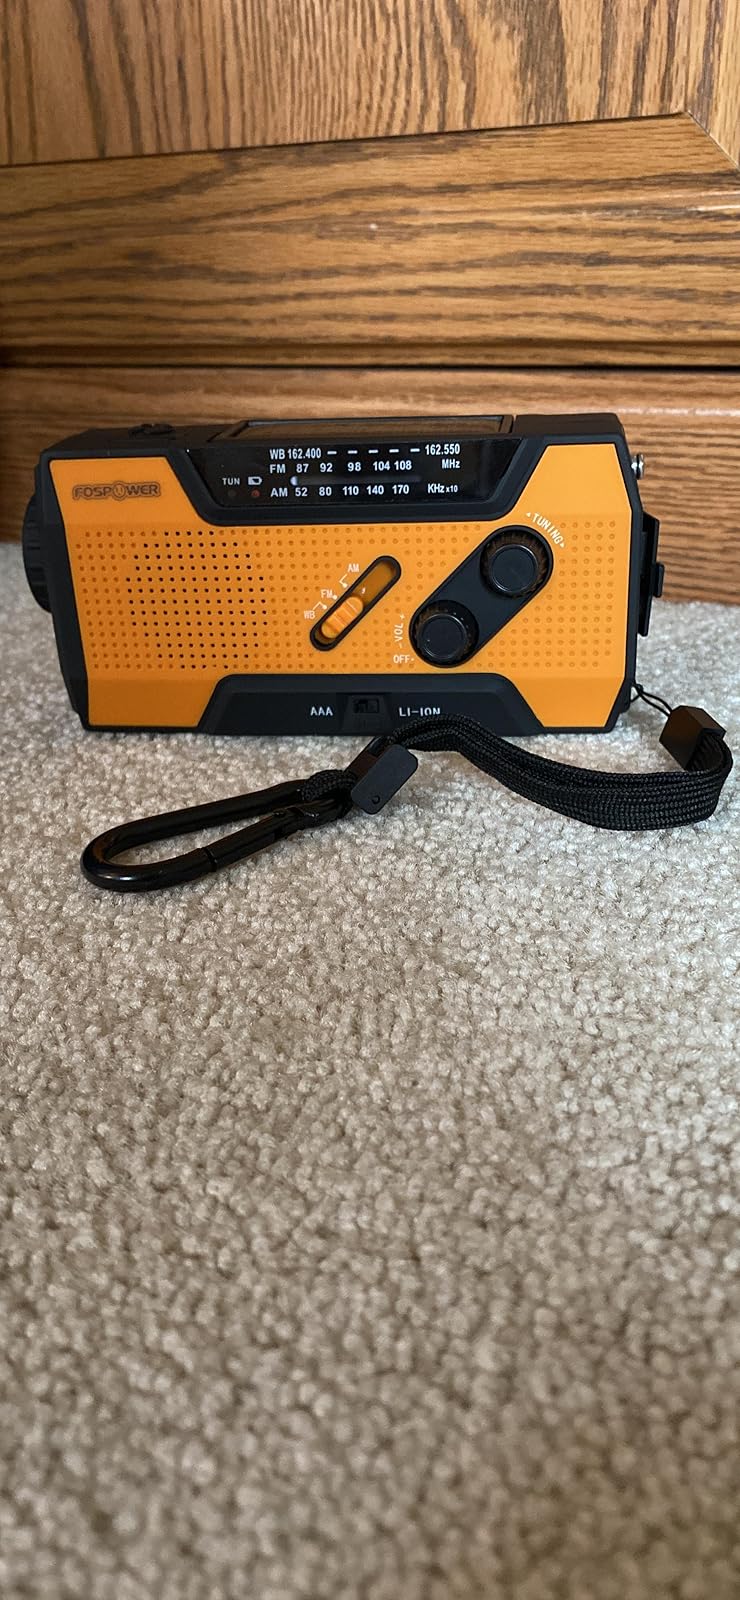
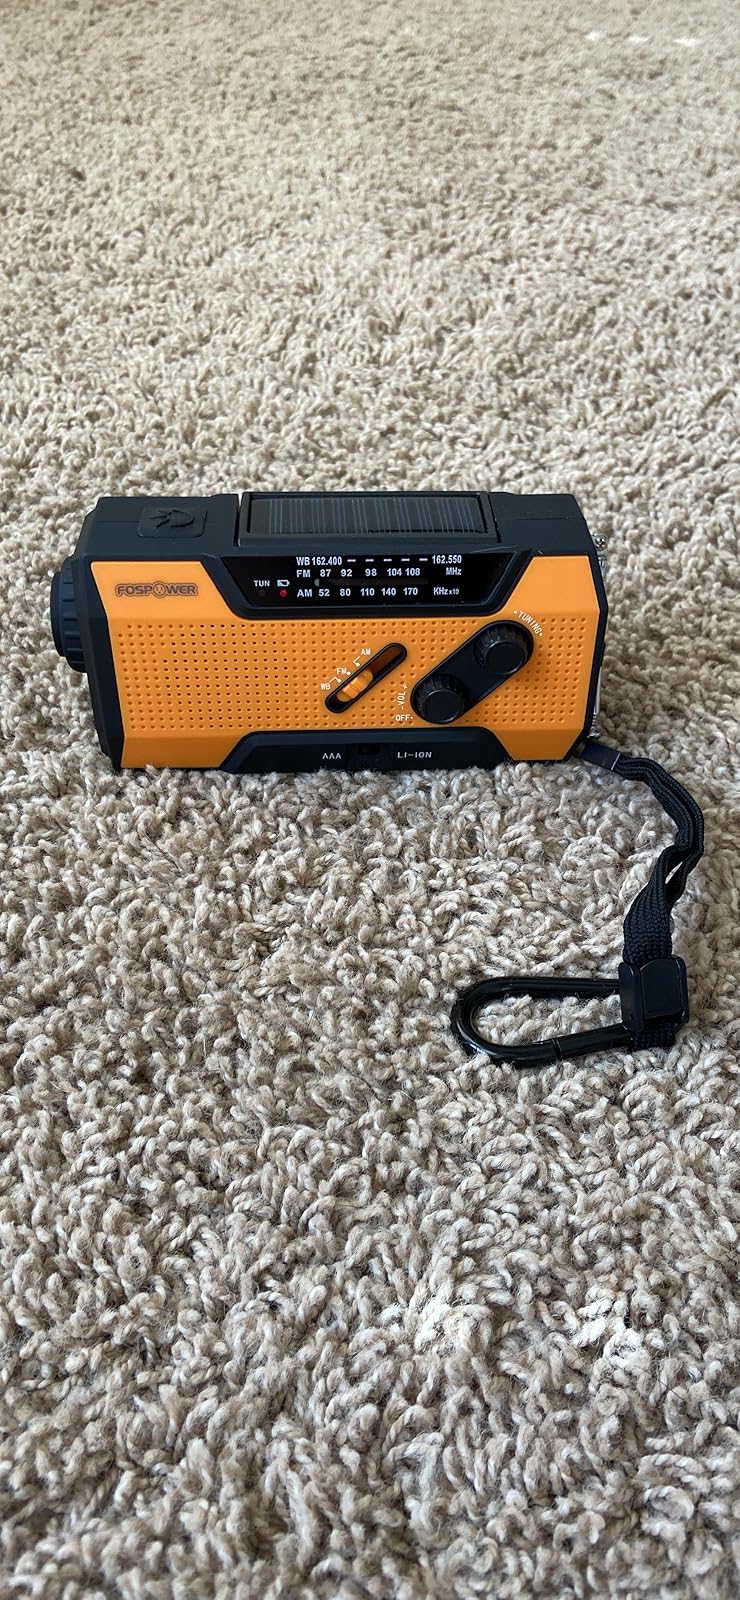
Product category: radio
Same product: yes